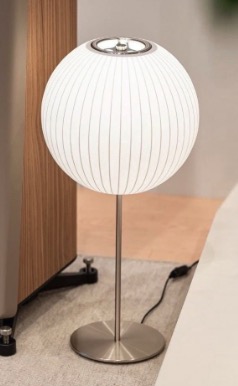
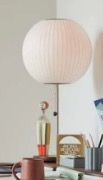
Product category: misc
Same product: yes